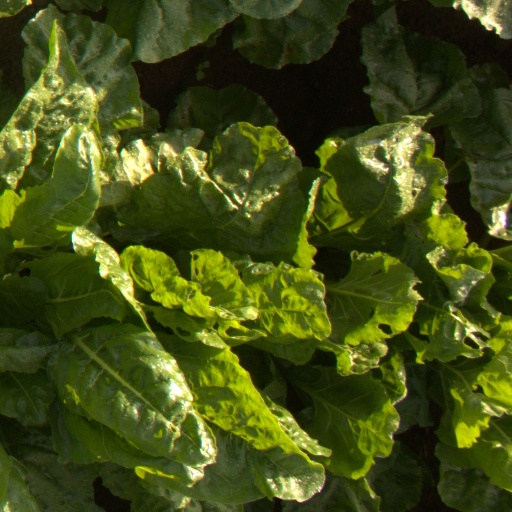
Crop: sugar beet